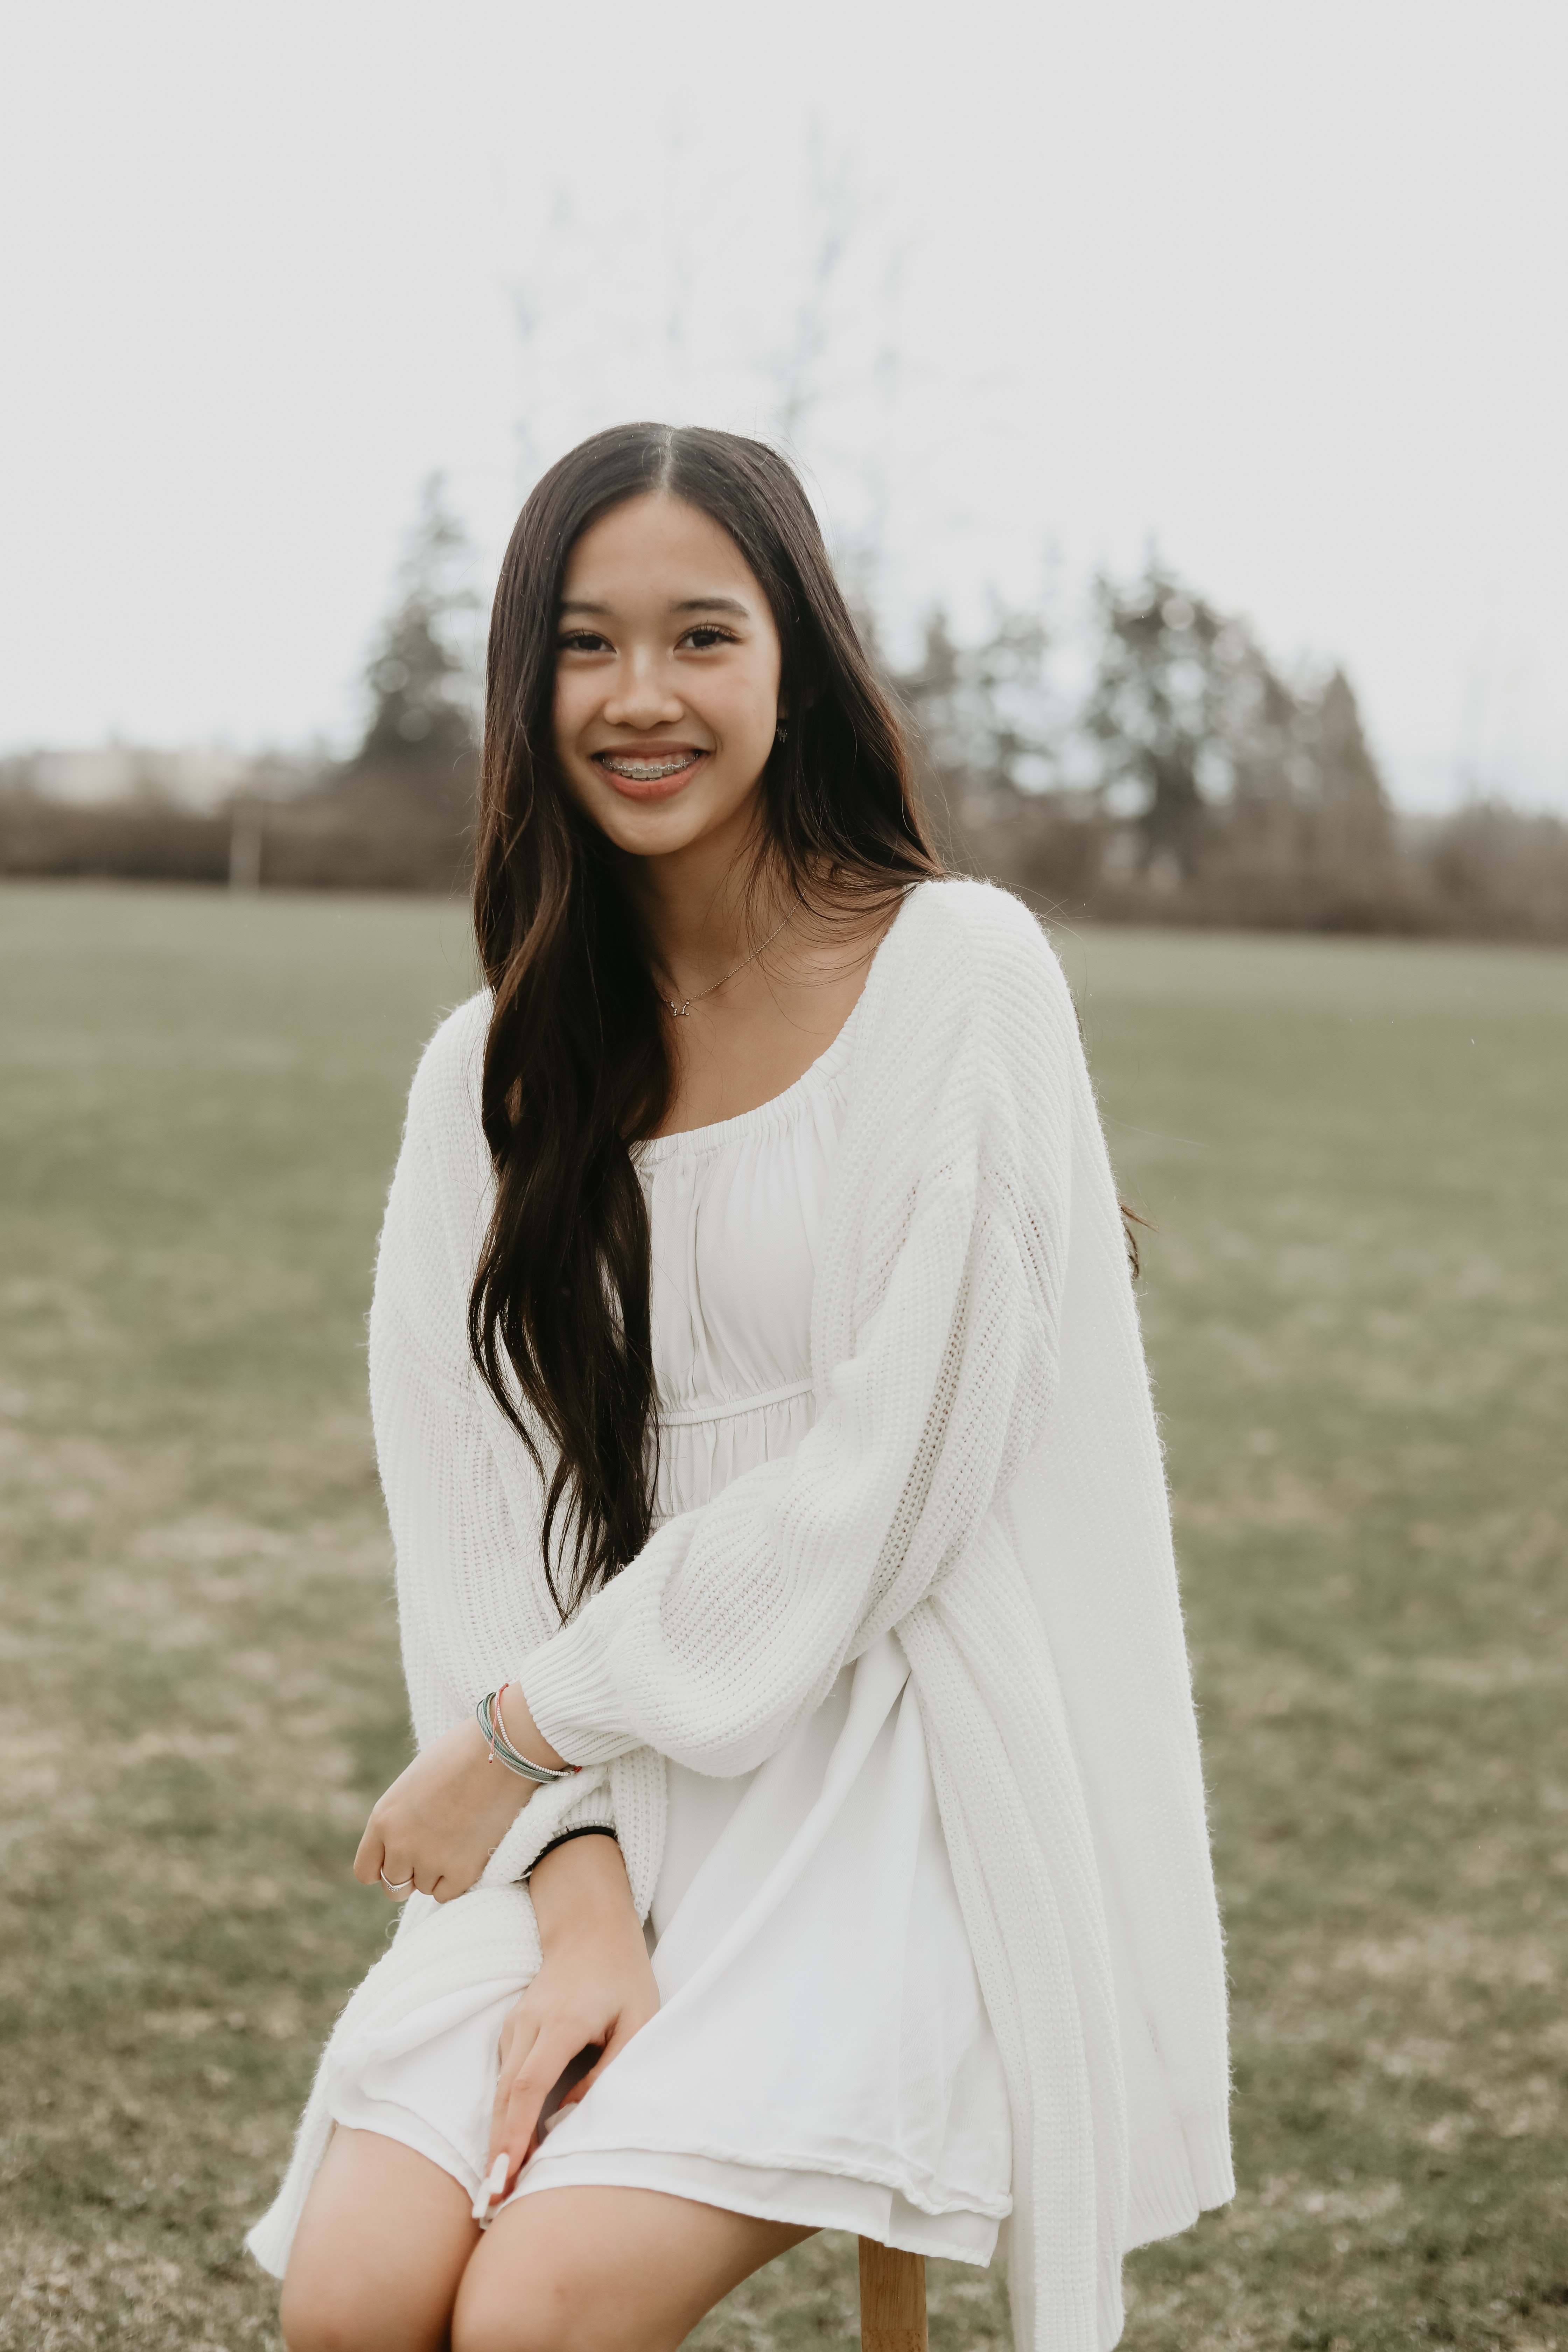
woman, face, lip, smile, plant, flash photography, sleeve, dress, happy, waist, grey, knee, thigh, grass, black hair, sky, beauty, long hair, grassland, human leg, necklace, day dress, jewellery, fashion model, blond, brown hair, fashion design, formal wear, tree, peach, sitting, portrait photography, fur, t shirt, portrait, top, laugh, photo shoot